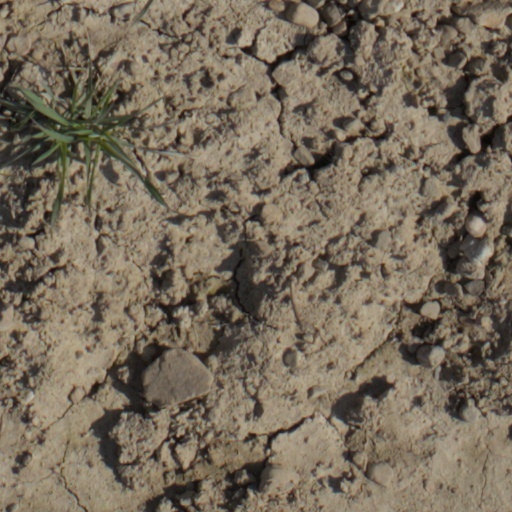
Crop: wheat